Visual system

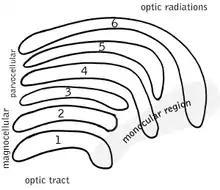
Six layers in the LGN

The lateral geniculate nucleus (LGN) is a sensory relay nucleus in the thalamus of the brain. The LGN consists of six layers in humans and other primates starting from catarrhines, including cercopithecidae and apes. Layers 1, 4, and 6 correspond to information from the contralateral (crossed) fibers of the nasal retina (temporal visual field); layers 2, 3, and 5 correspond to information from the ipsilateral (uncrossed) fibers of the temporal retina (nasal visual field).